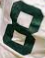
Number: 8